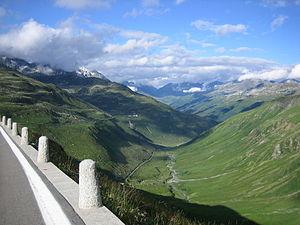
Le col de la Furka ou col de la Fourche est un col des Alpes suisses situé à 2 429 mètres d'altitude. Il permet de relier la vallée du Rhône à Andermatt. Le col est le quatrième plus haut col routier des Alpes suisses.